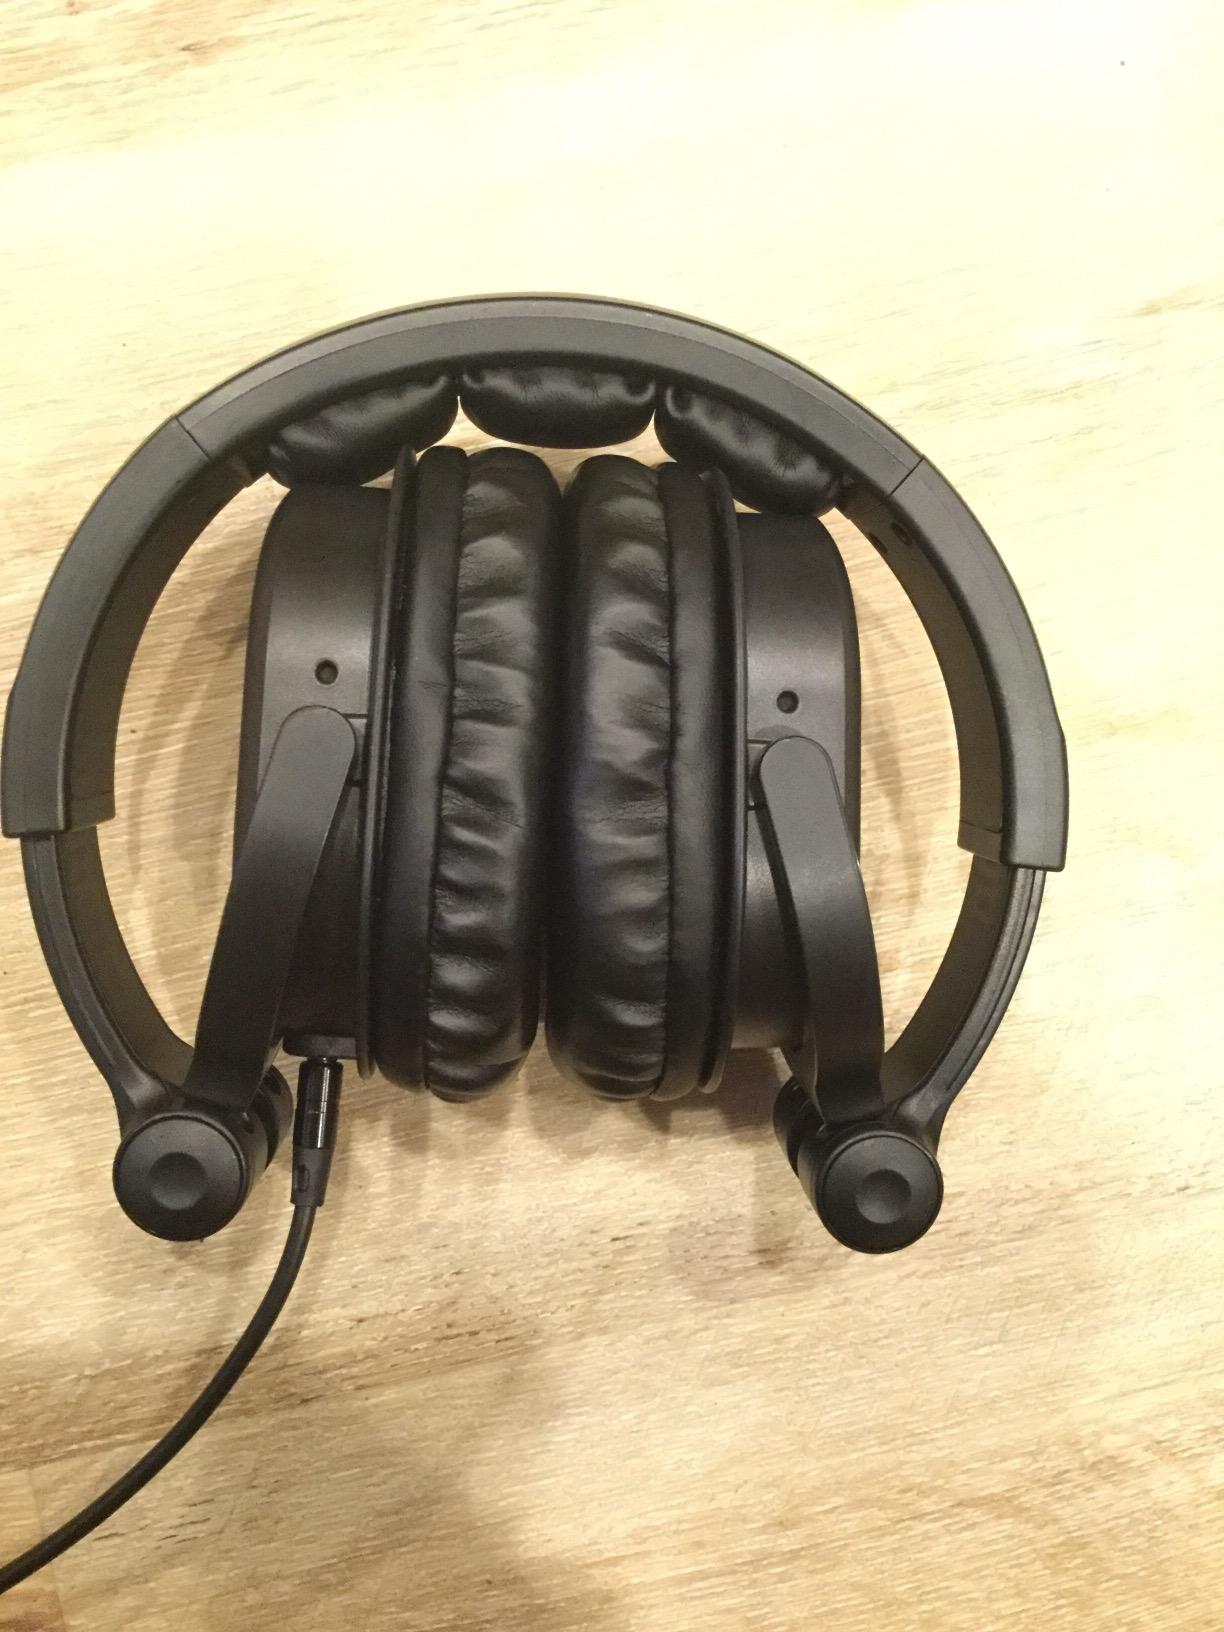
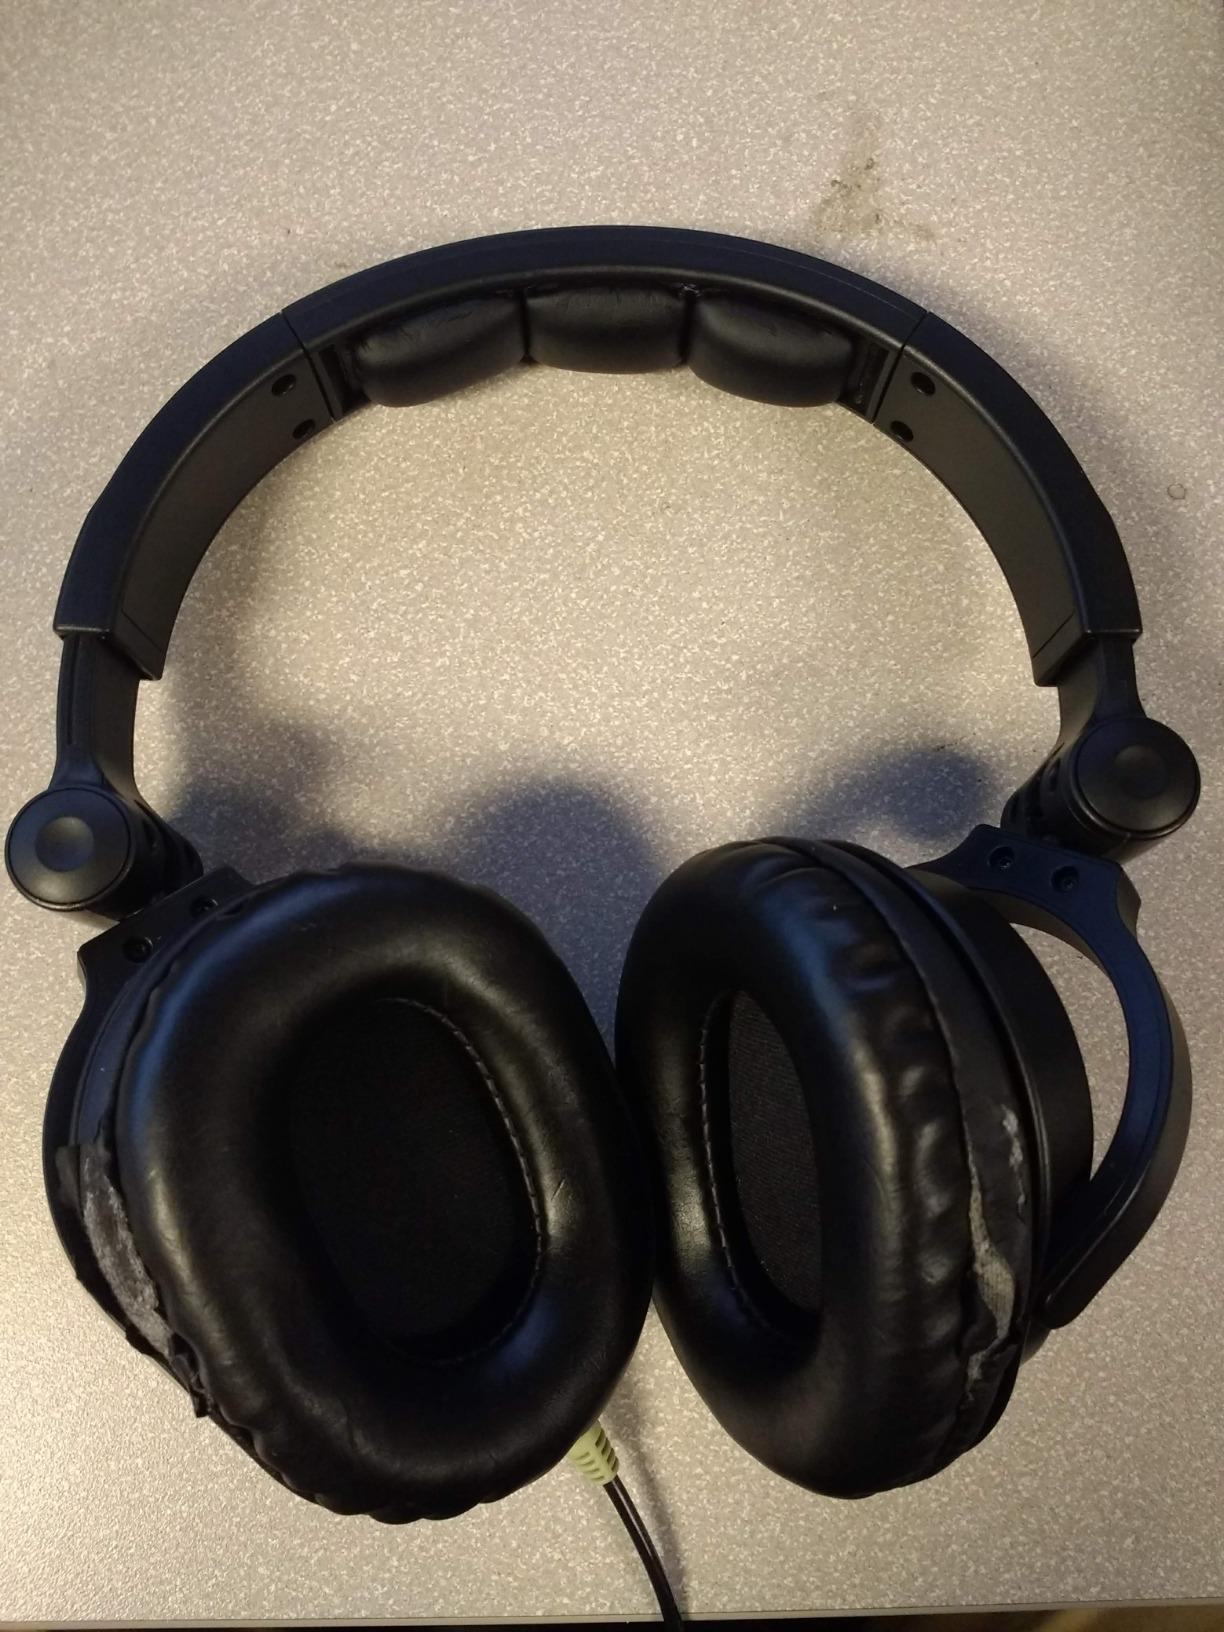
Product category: headphones
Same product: yes